Saint-Pol-de-Léon Cathedral

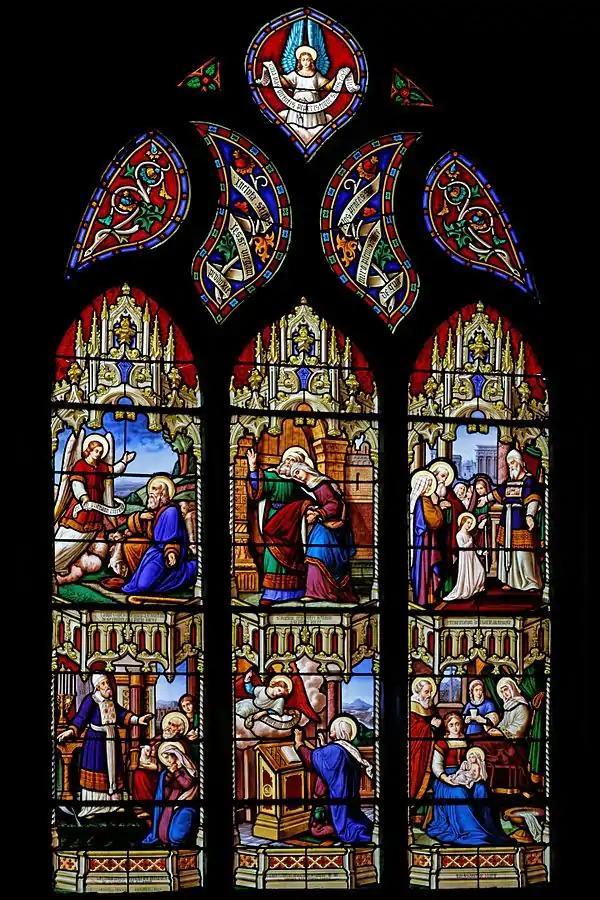
The stained glass window in bay 14 depicts scenes from the life's of Sainte Anne and Saint Joseph the parents of Jesus.

In the vaulting keystone facing this window is a shield bearing the arms of Forêt Villeneuve. In 1487 there had been an abbot of Saint-Mathieu of this name who came from Minihy. Between the Le Scaff window and that depicting John at Patmos is a small painting on wood dating to the 16th century. It depicts the "Adoration des Mages". There is also a large wooden crucifix in the chapel which came from the Minihy parish of "Le crucifix des champs". As we leave the Saint-Roch chapel we see three small altars with a credence and a piscina. The first two altars are carved from white stone whilst the third which faces the Sainte-Anne chapel is carved from Kersanton. The altarpiece of this third altar depicts the Virgin Mary with the body of Jesus laid across her knees.